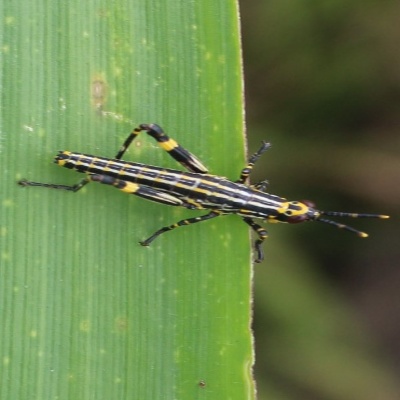
Crop: Maize
Condition: grasshoper